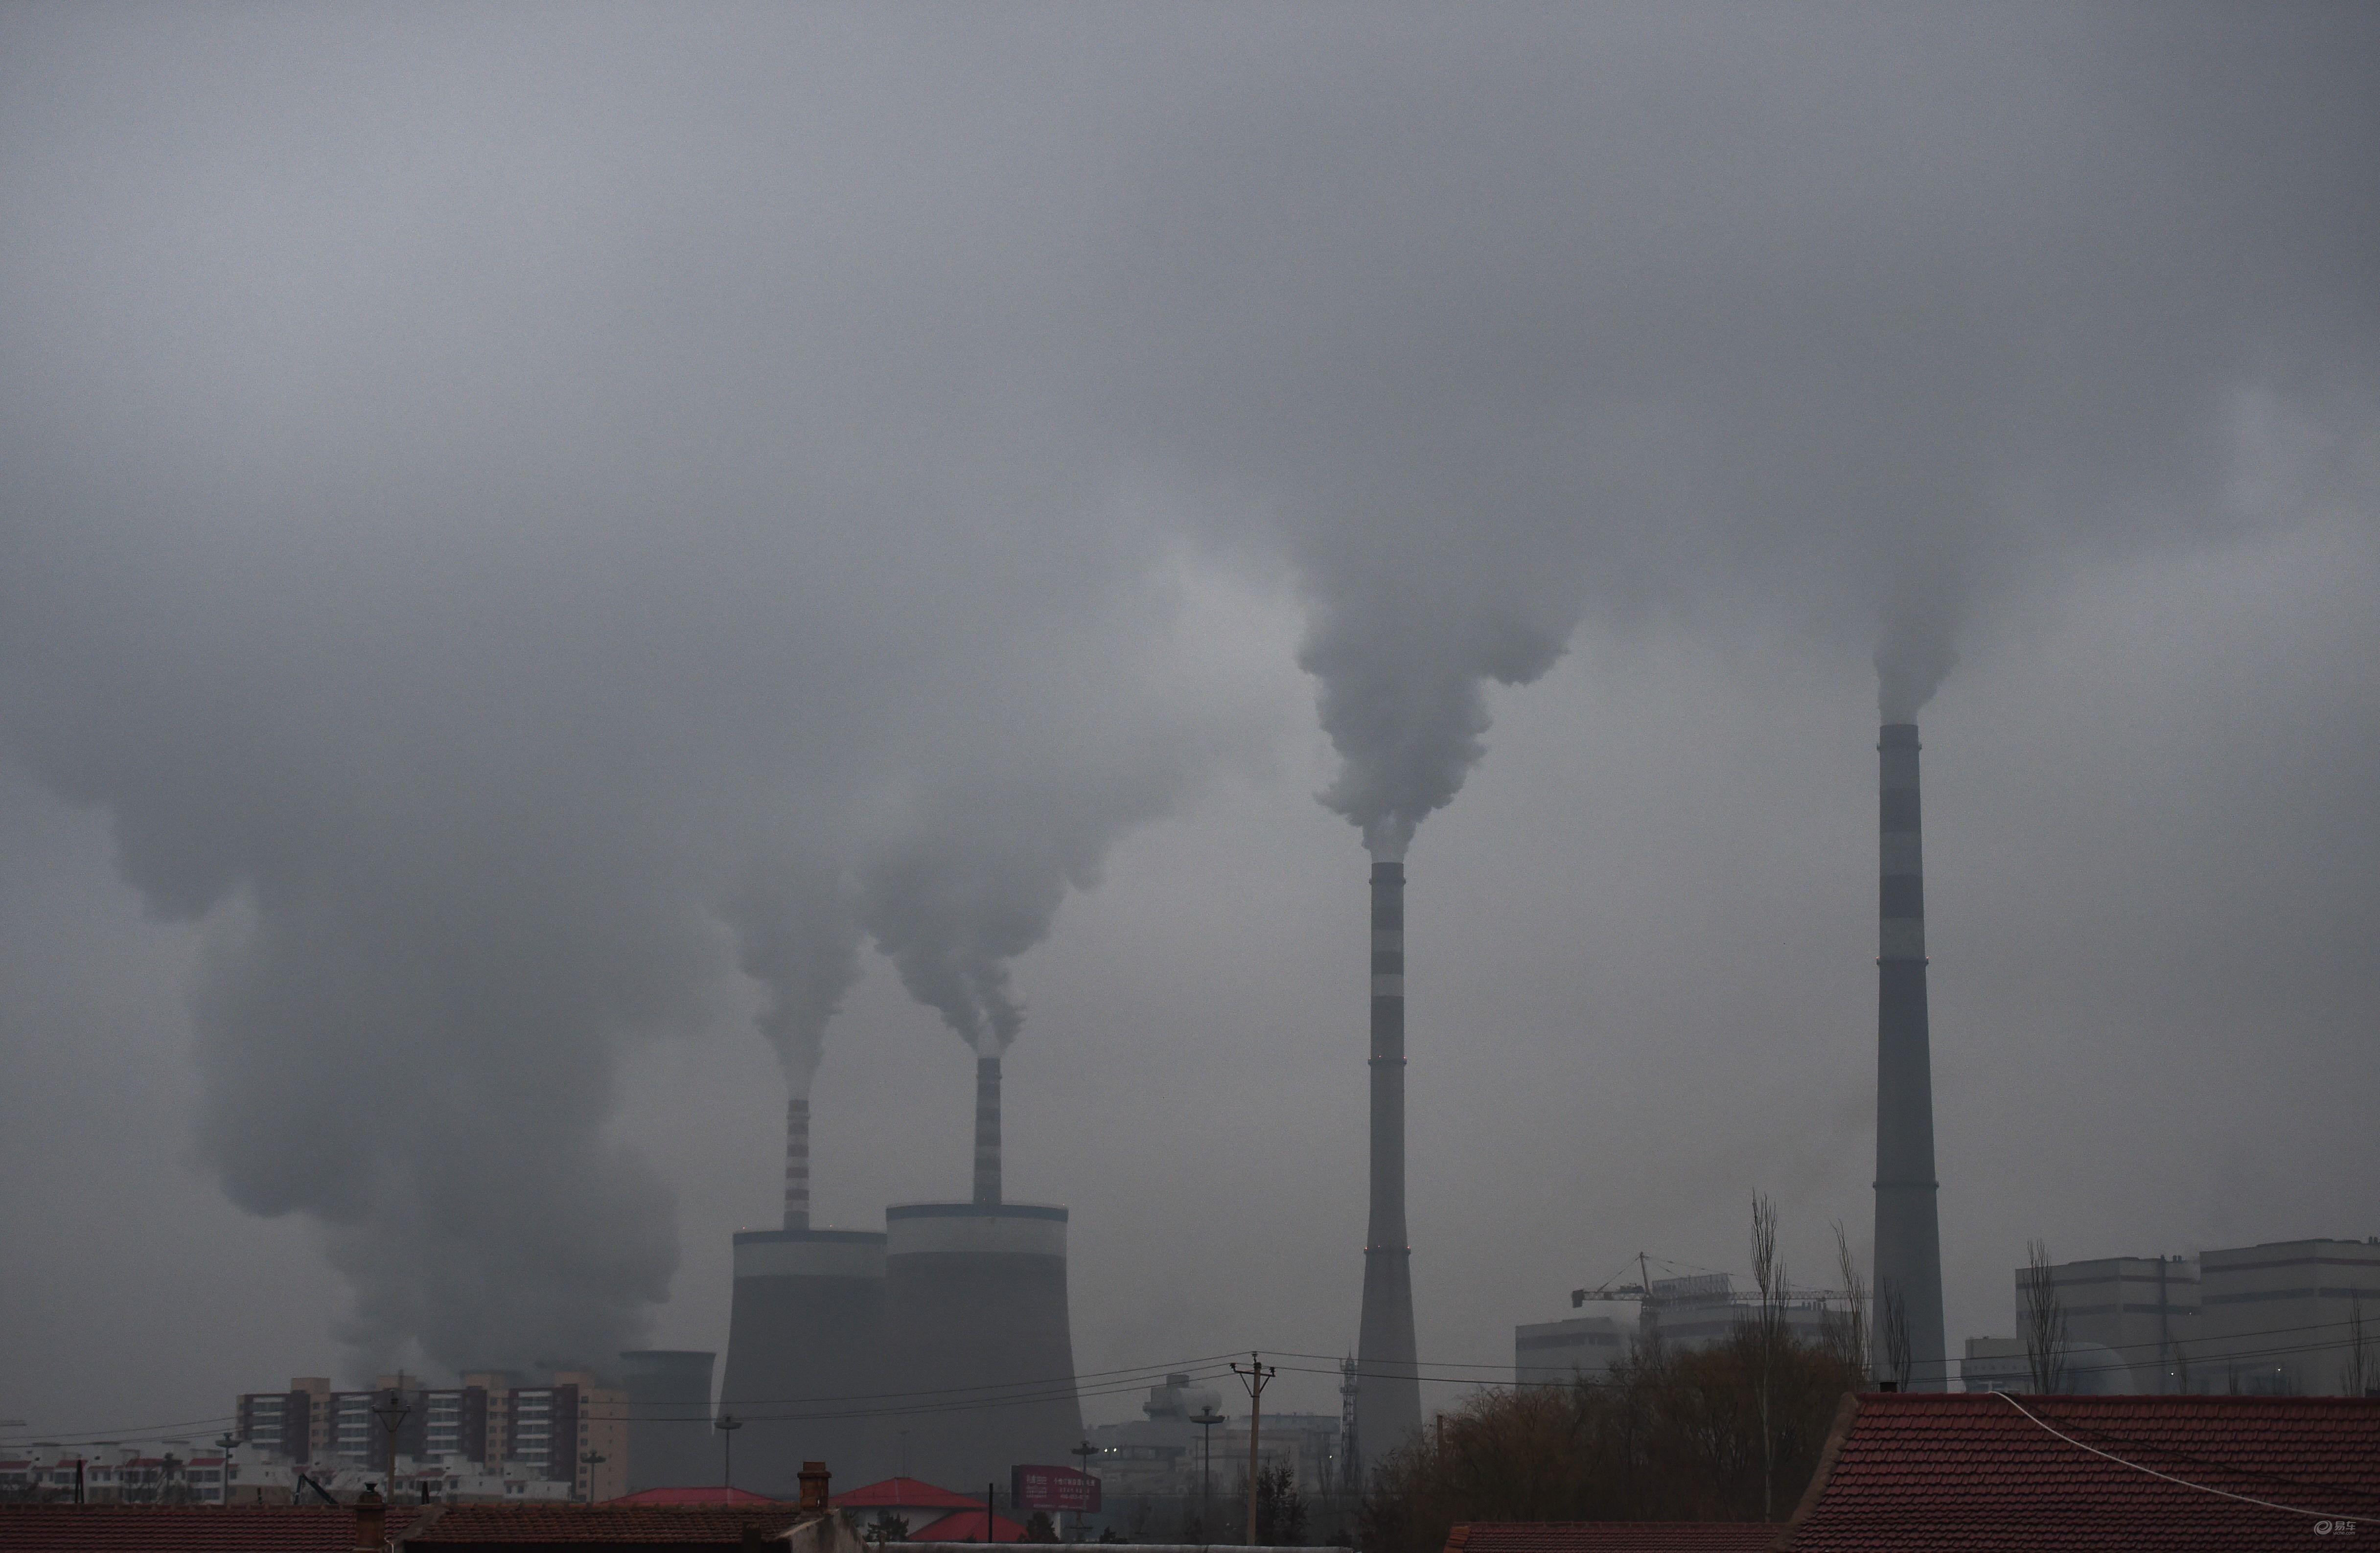
Weather: foggy or hazy